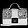
Label: Bag